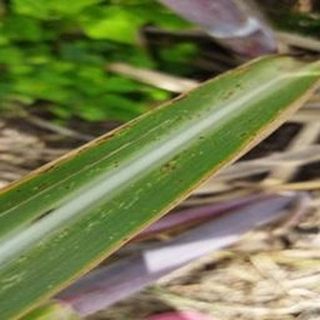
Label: sugarcane_rust